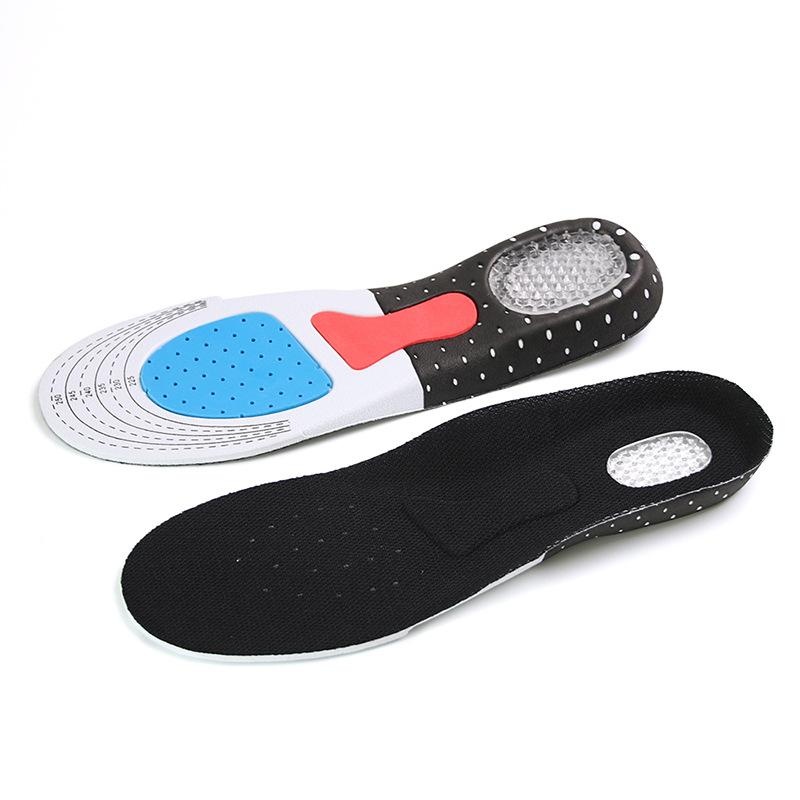
Insoles – Breathable Shock Absorption – Supportive Design & Comfort
Step into Comfort and Support Experience our breathable shock absorption insoles designed for both men and women. These insoles provide deodorizing effects and comfortable fit, making them ideal for various activities. Whether you're running, playing sports, or simply walking, these insoles will help reduce foot fatigue and discomfort. Key Features Shock Absorption: Reduces impact on your feet during activities. Breathable Design: Keeps your feet cool and comfortable throughout the day. Supportive Design: Provides effective support to alleviate foot fatigue and pain. Versatile Use: Suitable for all types of sports shoes including running, basketball, and more. Customizable Fit: Easily trim to fit your shoe size for a perfect fit. These insoles are not just a comfort upgrade; they are essential for anyone looking to enhance their footwear experience. You’ll appreciate how they combine functionality with comfort, making them your go-to choice for daily wear. Specifications Material: Breathable mesh with shock-absorbing properties Colors Available: Black, Blue, Grey, Red Sizes: S, L, XL Care: Easy to clean and maintain Usage: Ideal for sports, casual wear, and everyday activities For best results, measure your feet and select the appropriate size. Remember, you can adjust the insoles for a perfect fit by trimming them as needed.
Brand: Bareroots Footwear
Category: Apparel & Accessories > Shoe Accessories > Shoe Inserts